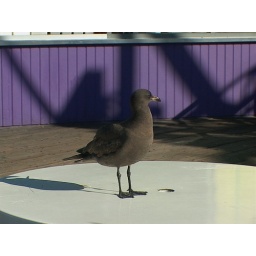
bird in california at beach